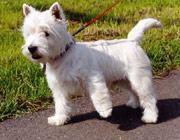
West_Highland_white_terrier